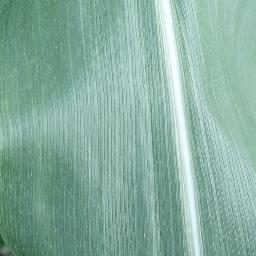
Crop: corn
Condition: (maize)_healthy